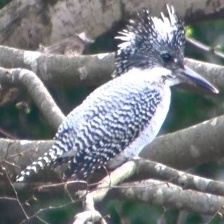
Species: CRESTED KINGFISHER
Scientific name: MEGACERYLE LUGUBRIS